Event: Nepal Earthquake
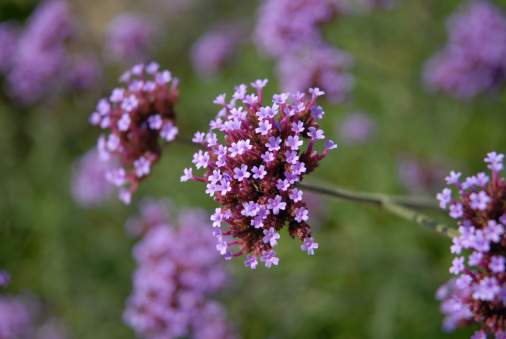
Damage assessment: no_damage